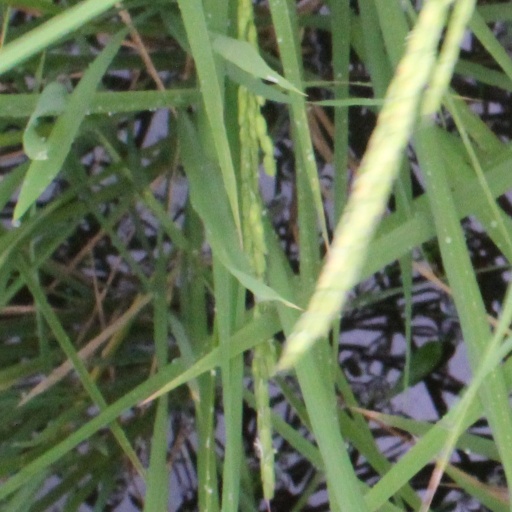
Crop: rice